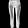
Label: Trouser